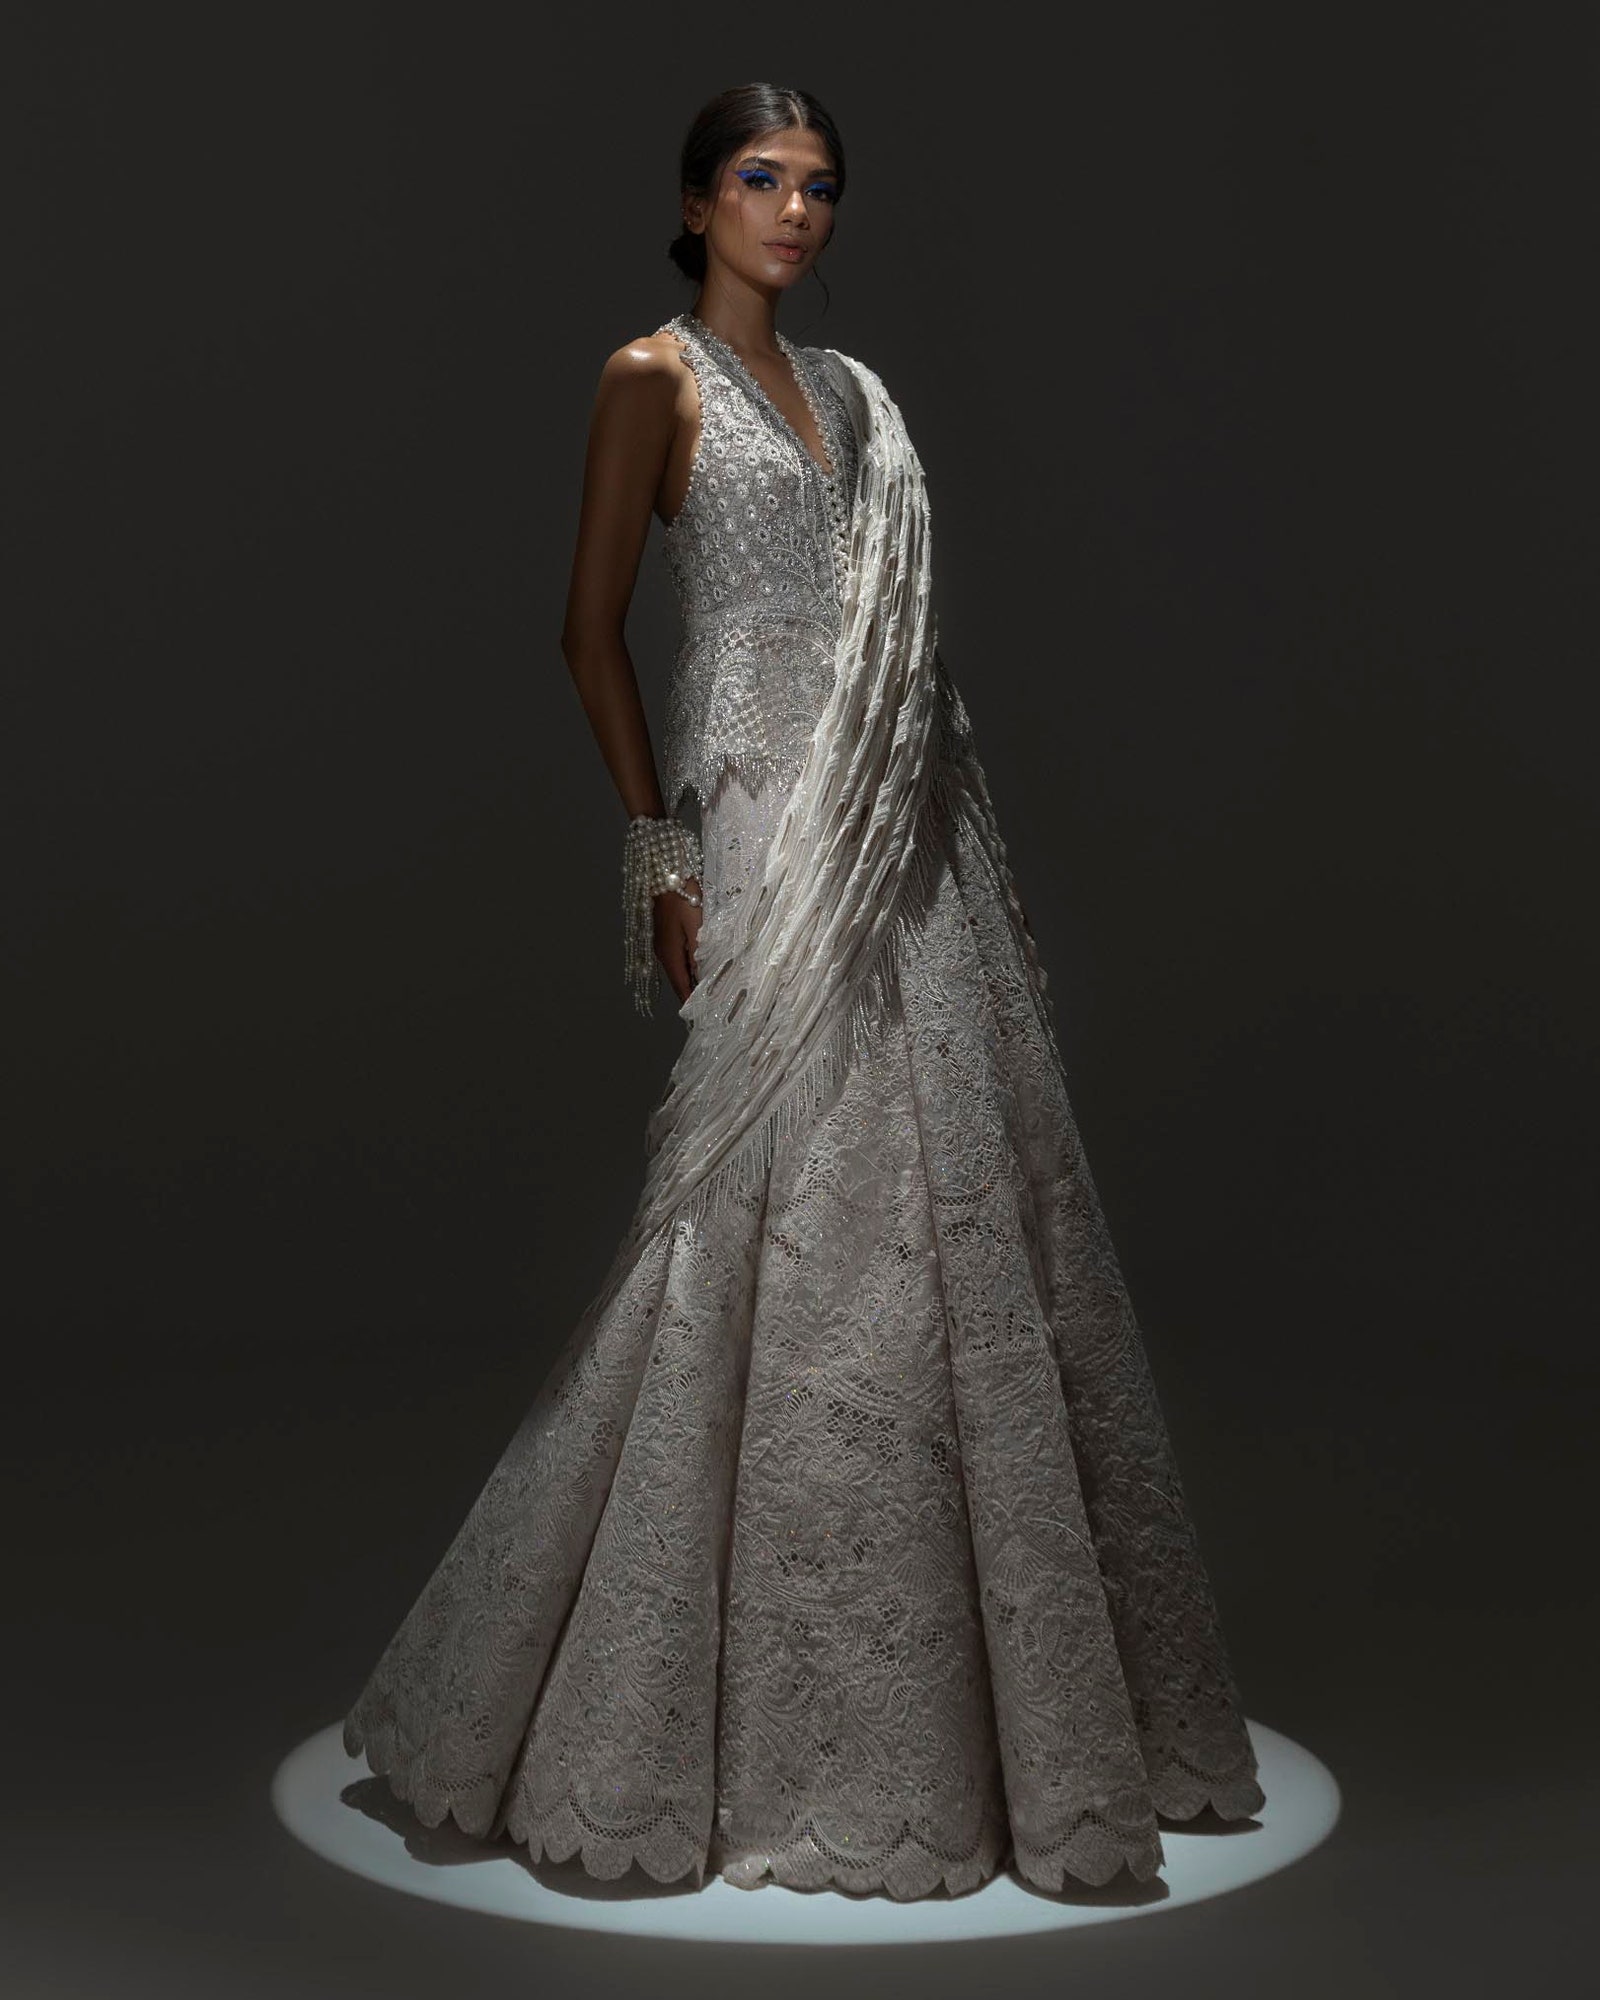
silver embroidered sari gown